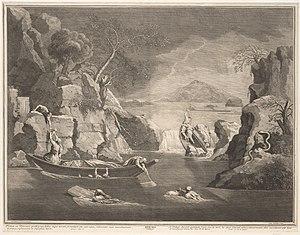
Jean Audran est un graveur aquafortiste et buriniste français né à Lyon le 28 avril 1667 et mort en son logement des Gobelins à Paris le 17 juin 1756.